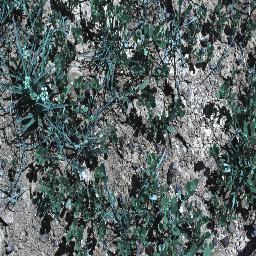
Label: negative